Beijiushui station

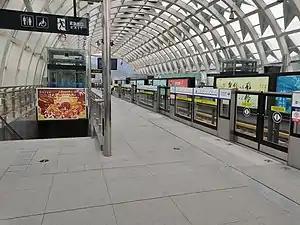

Beijiushui is a station on the Oceantec Valley Line of the Qingdao Metro. It opened on 23 April 2018.